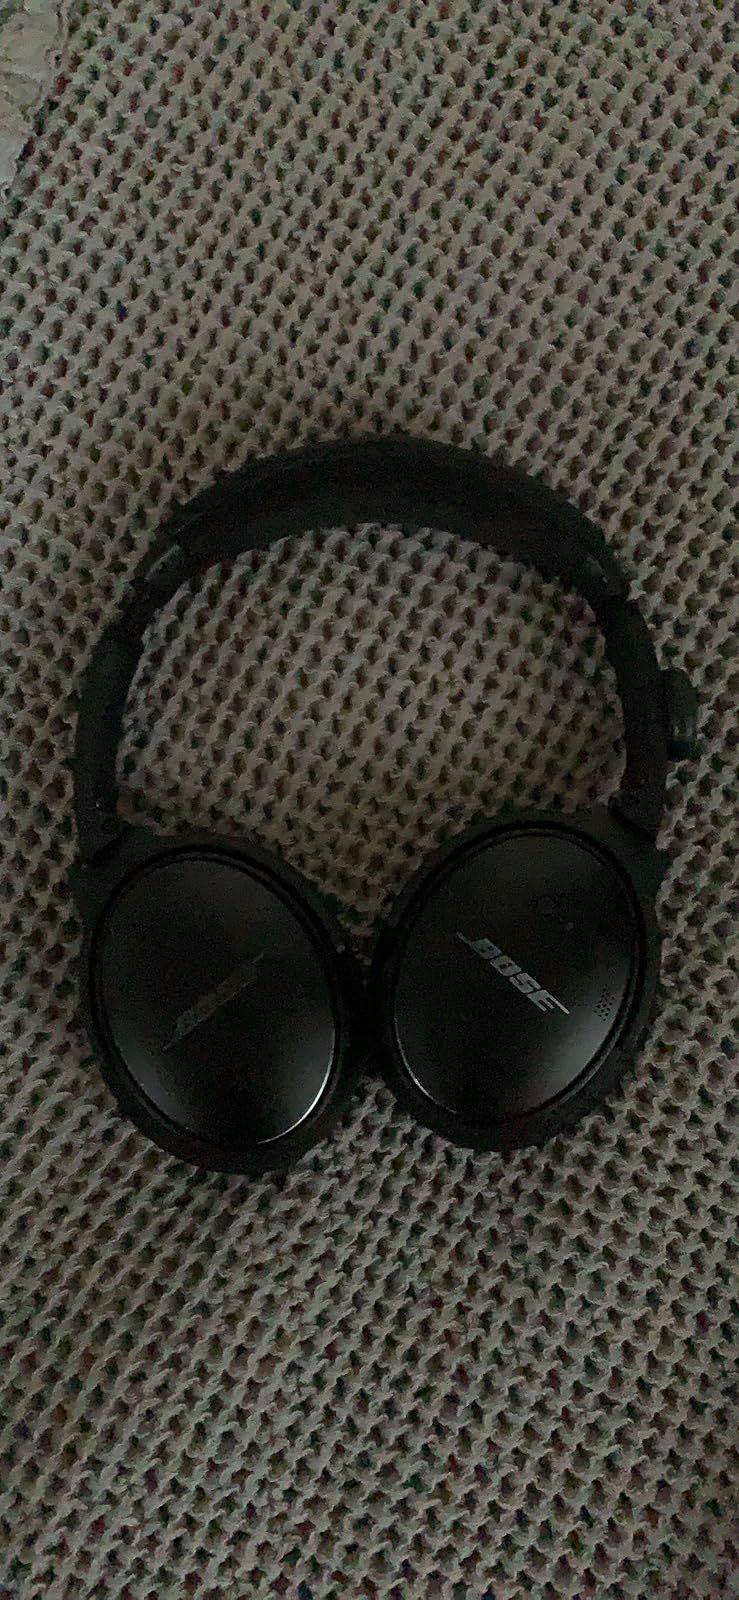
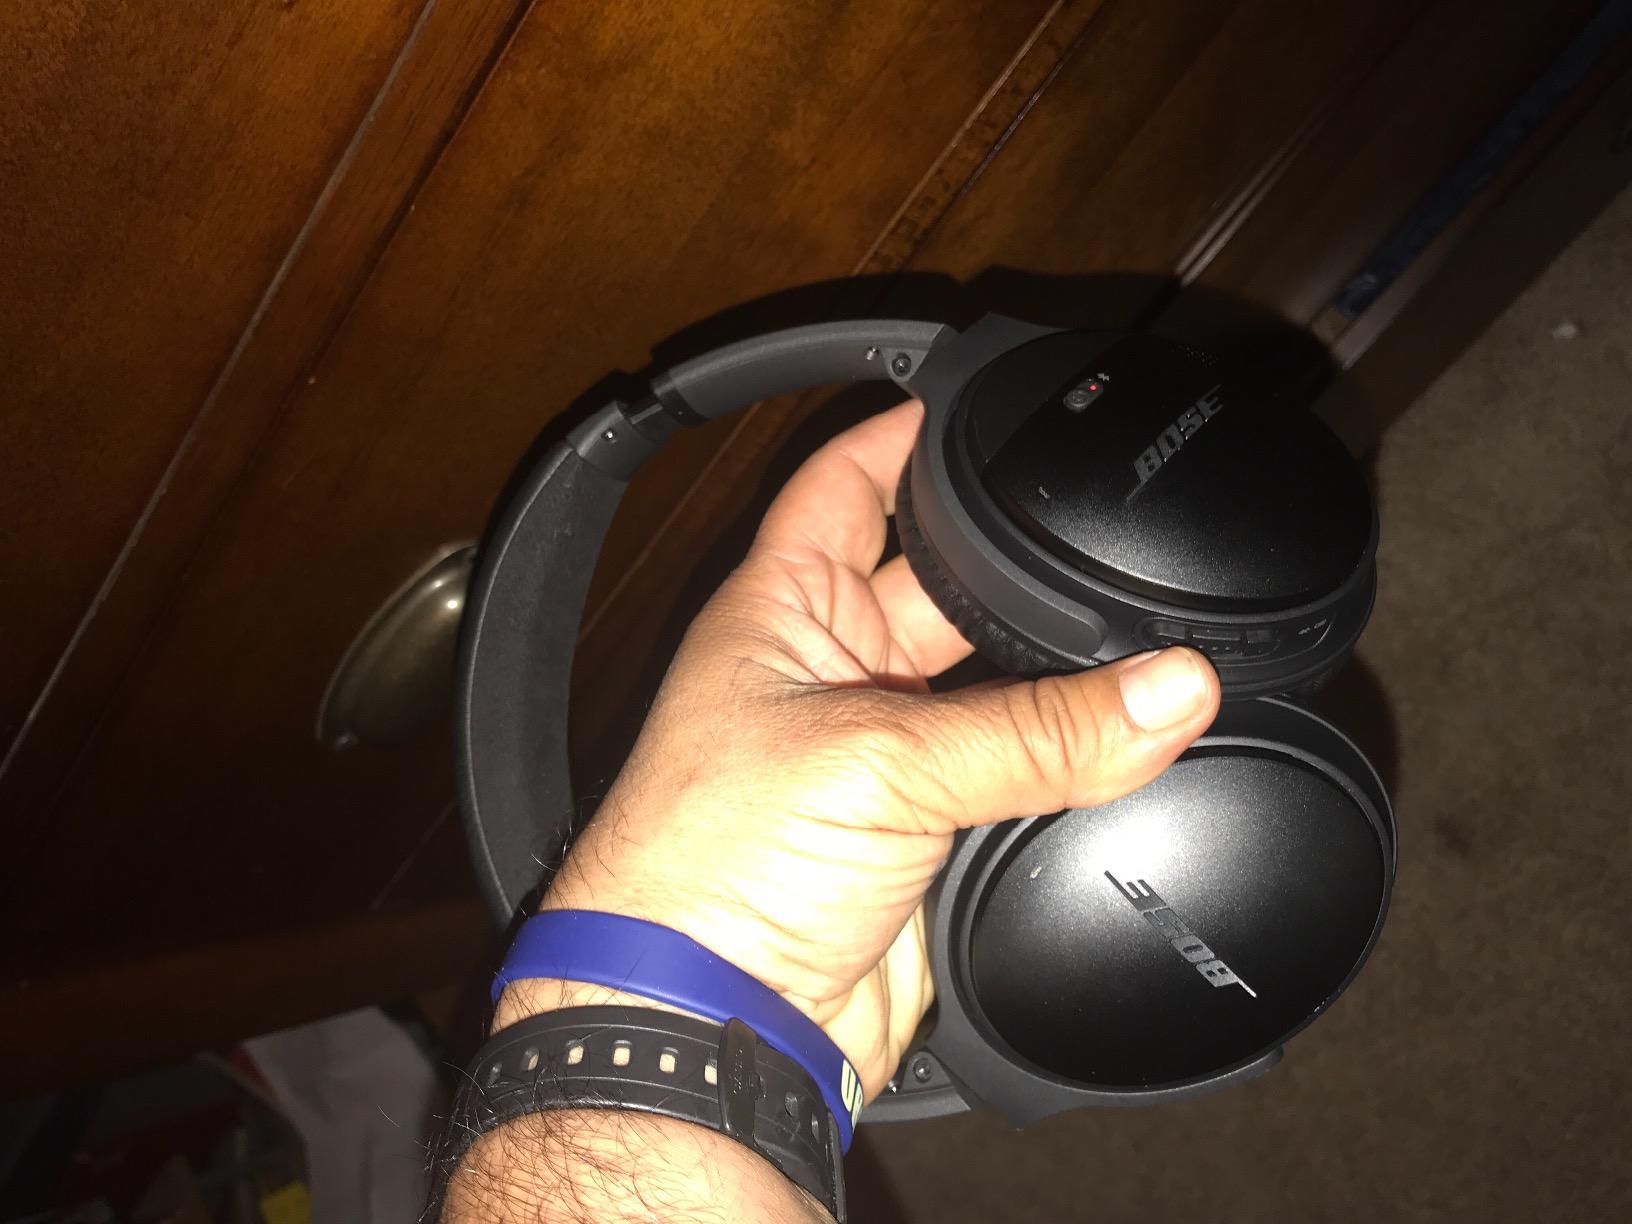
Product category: headphones
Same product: yes